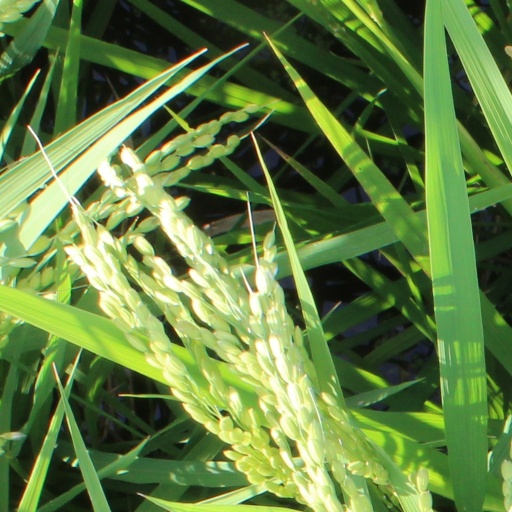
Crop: rice